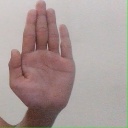
अक्षर: ध